Southowram

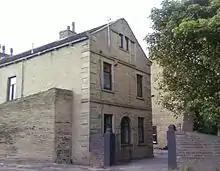
Law Hill House

In 1837, at the age of 19, Emily Brontë came to teach at the three-storey house on Law Lane which was then an exclusive boarding school. She stayed for only about six months, however, because of the strict lifestyle demanded. She was homesick and in a collection of letters, her sister Charlotte wrote about how Emily had to work from 6 a.m. to 11 p.m. each day and was more of a governess than a teacher. Emily wrote poetry while at Law Hill and became fascinated by the story of intrigue and feuding which surrounded the house's builder, Jack Sharp, and his near neighbours, the Walker family of Walterclough Hall. It is said she reflected the story in the plot of her novel "Wuthering Heights" and that the central character Heathcliff was based on Sharp himself. A plaque on the wall commemorates Brontë's stay between 1837 and 1838.